Asharam Dalichand Shah

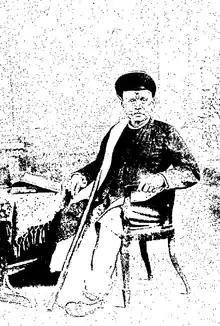

Asharam Dalichand Shah (8 February 1842 ― 26 March 1921) was Gujarati language writer who pioneered the research in Gujarati proverbs and idioms.